Ojuelos de Jalisco

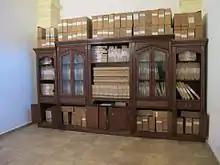
The Archive of the Ojuelos's Hacienda.

In 1874, Ojuelos was designated as Municipality by Ignacio L. Vallarta, Governor of the State of Jalisco, after a long border dispute with the state of Zacatecas.